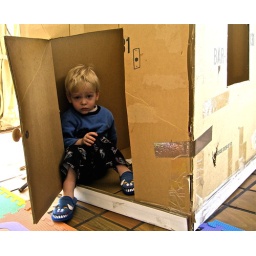
A young boy is sitting in a cardboard box that has been cut up and turned into a playhouse